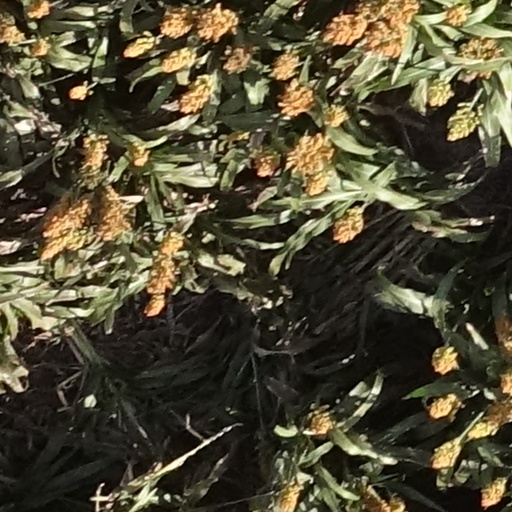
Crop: sorghum